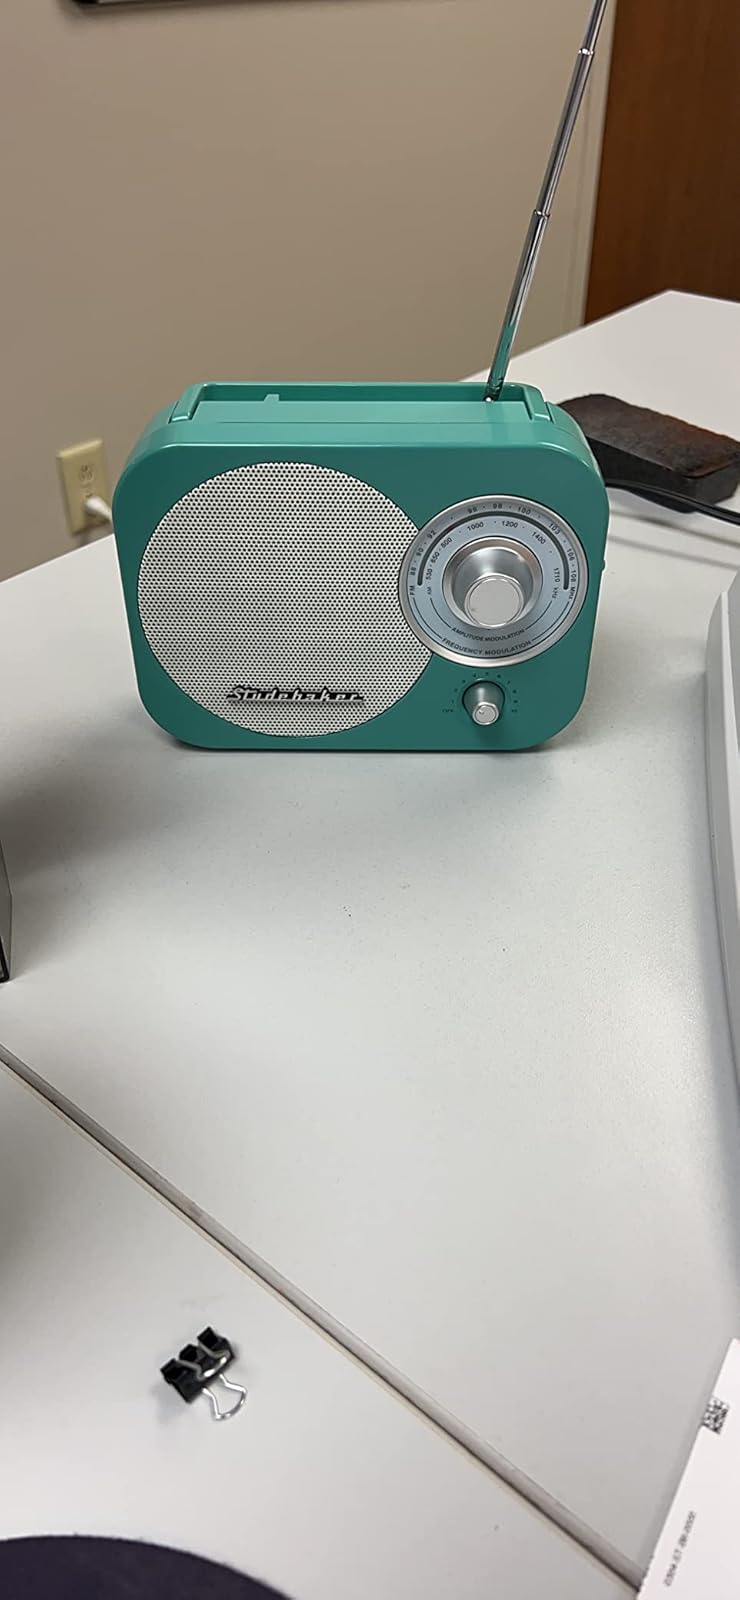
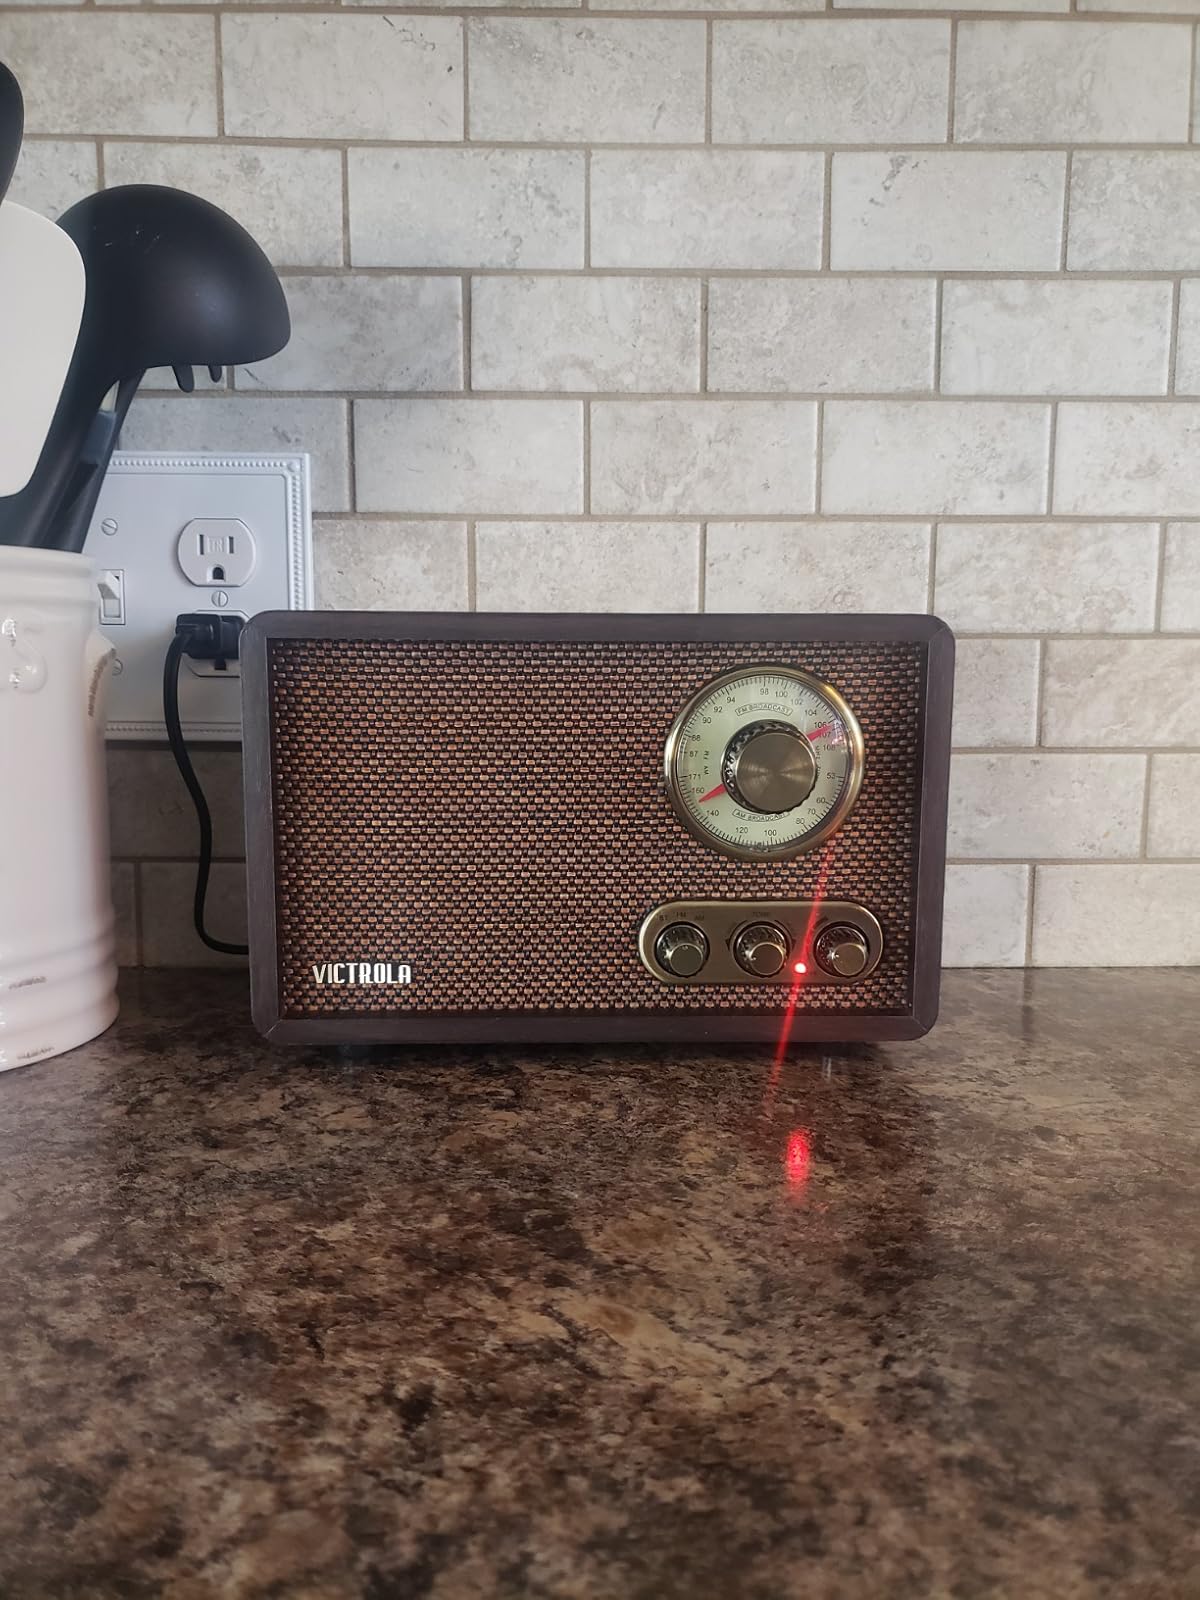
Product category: radio
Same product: no